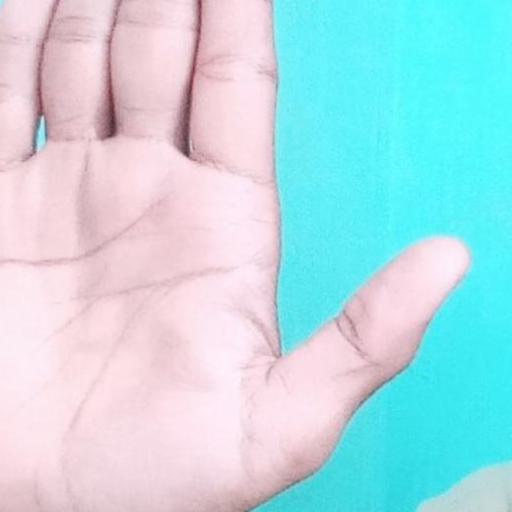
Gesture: stop